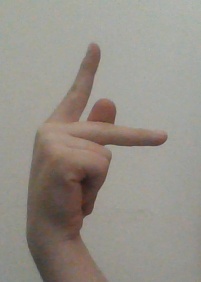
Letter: dha